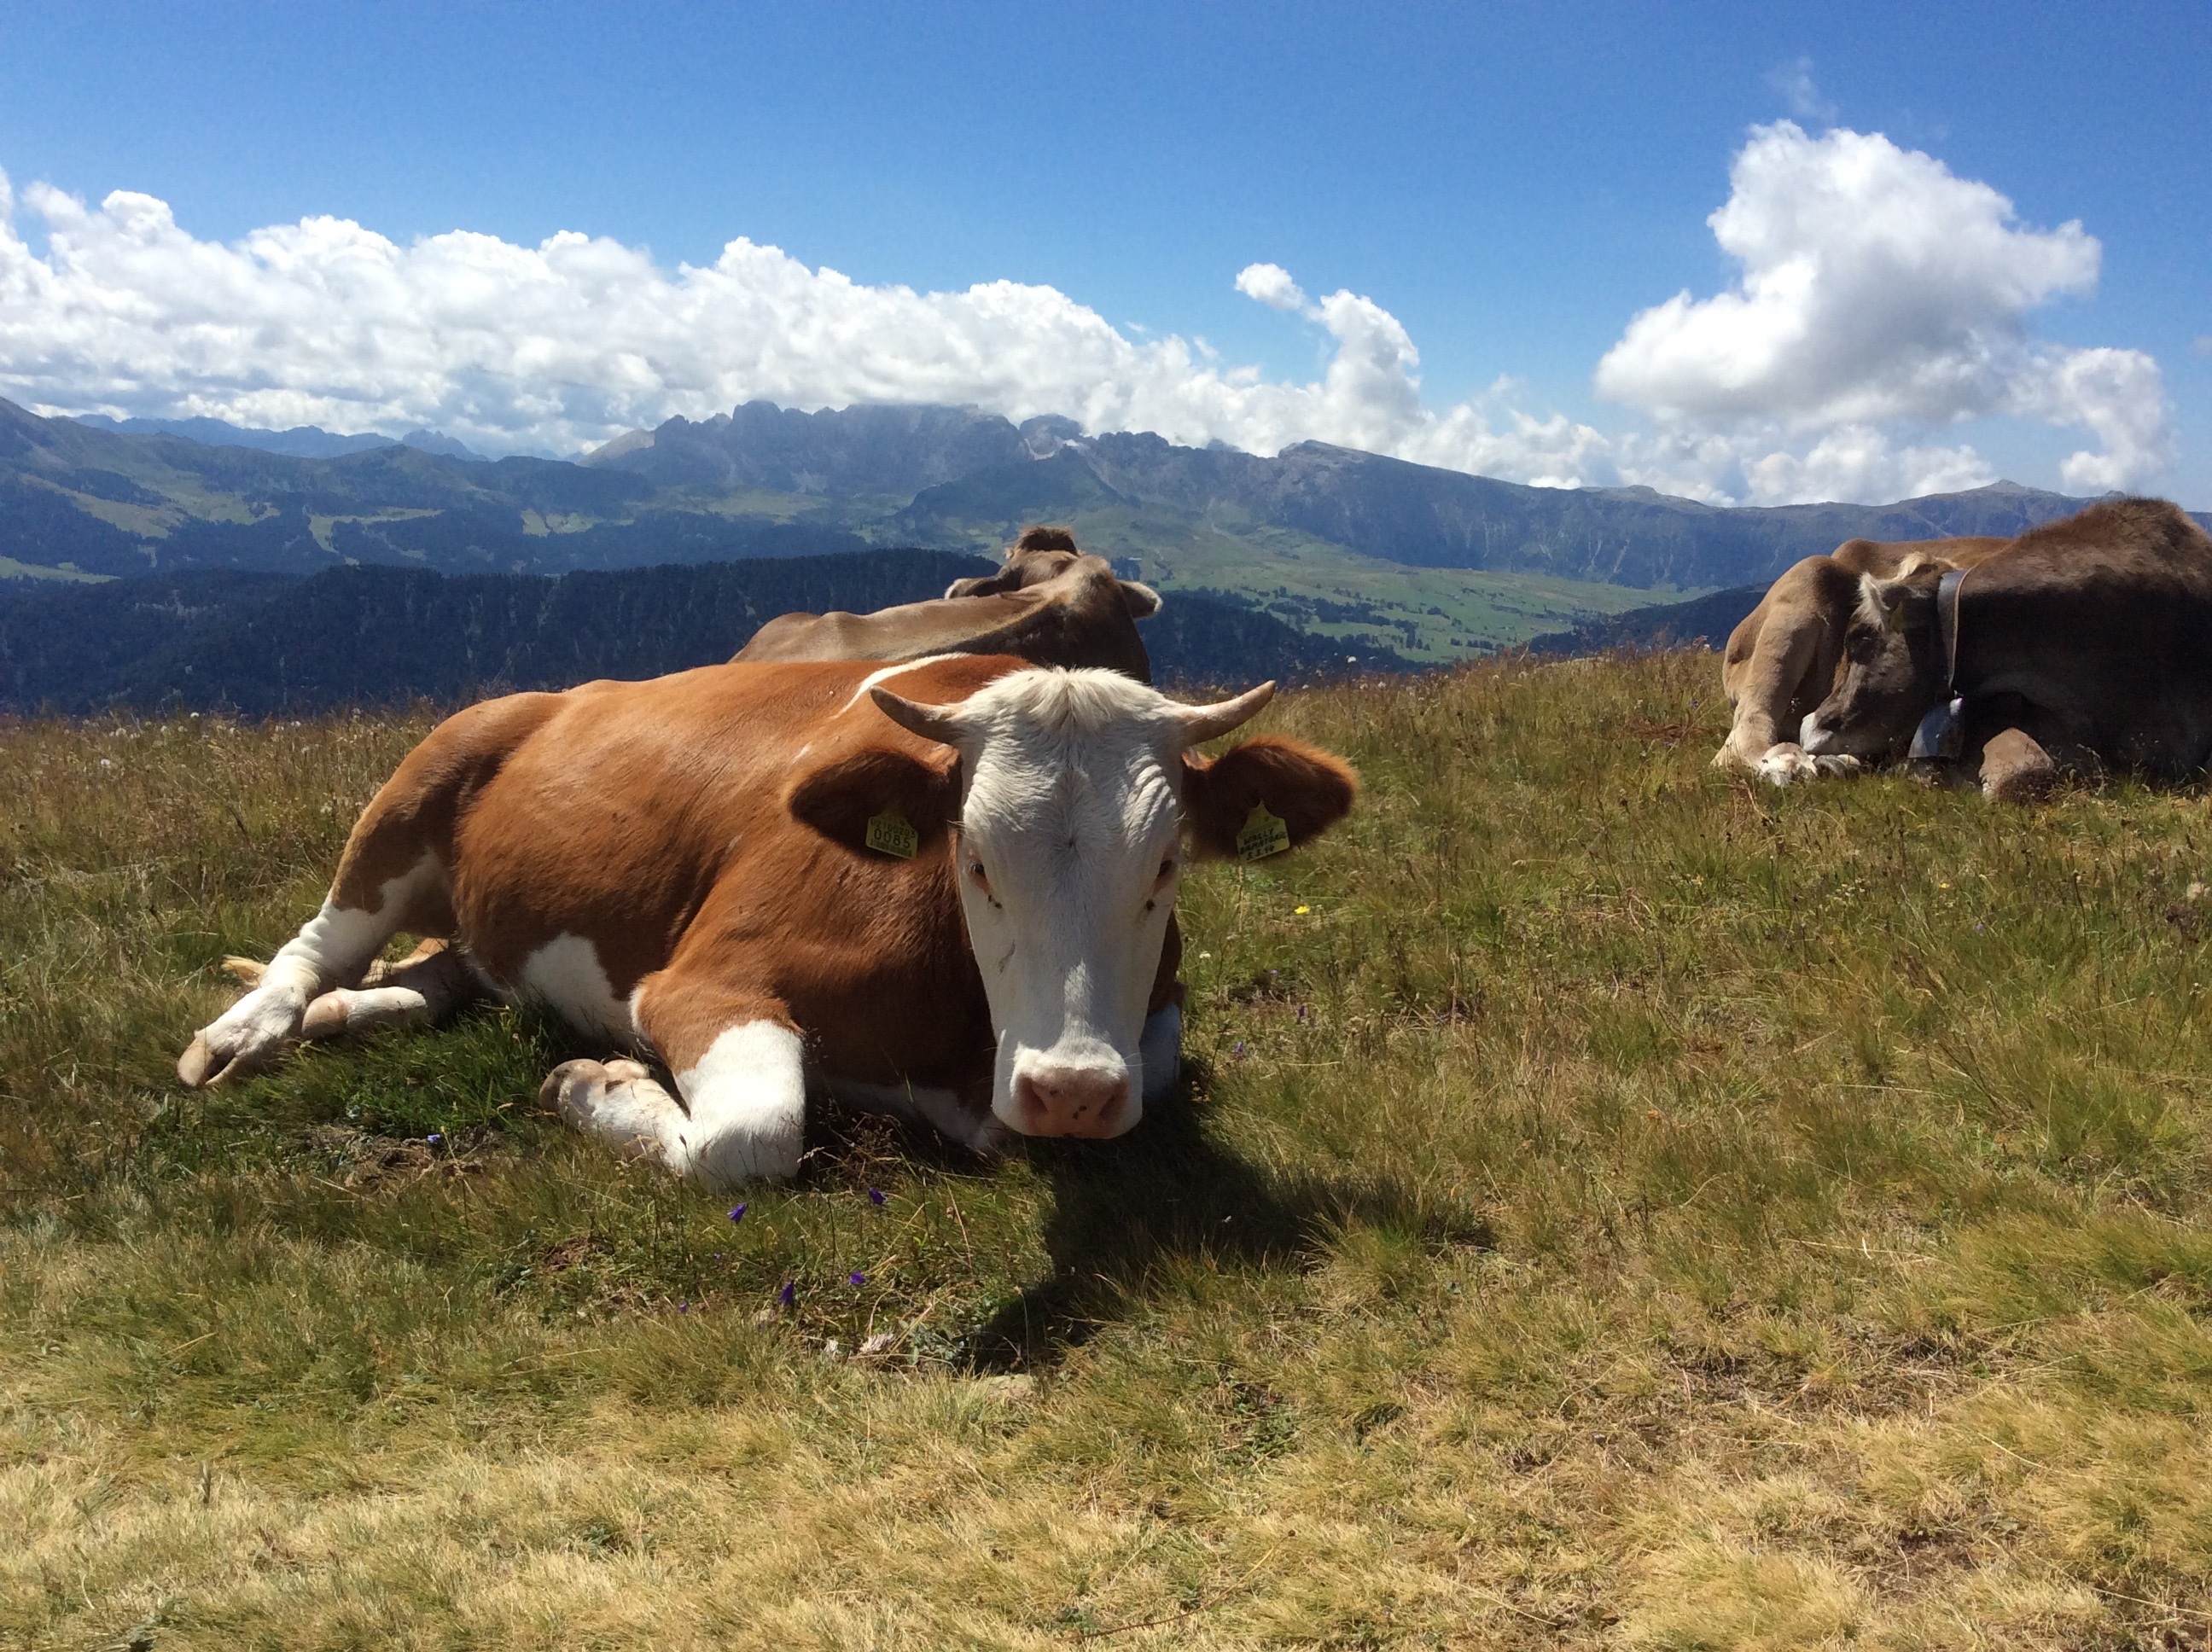
field, meadow, cow, herd, pasture, grazing, mammal, mountain road, mountains, grassland, habitat, alm, ecosystem, mountain cow, dairy cow, cows cow, natural environment, cattle like mammal, cow goat family